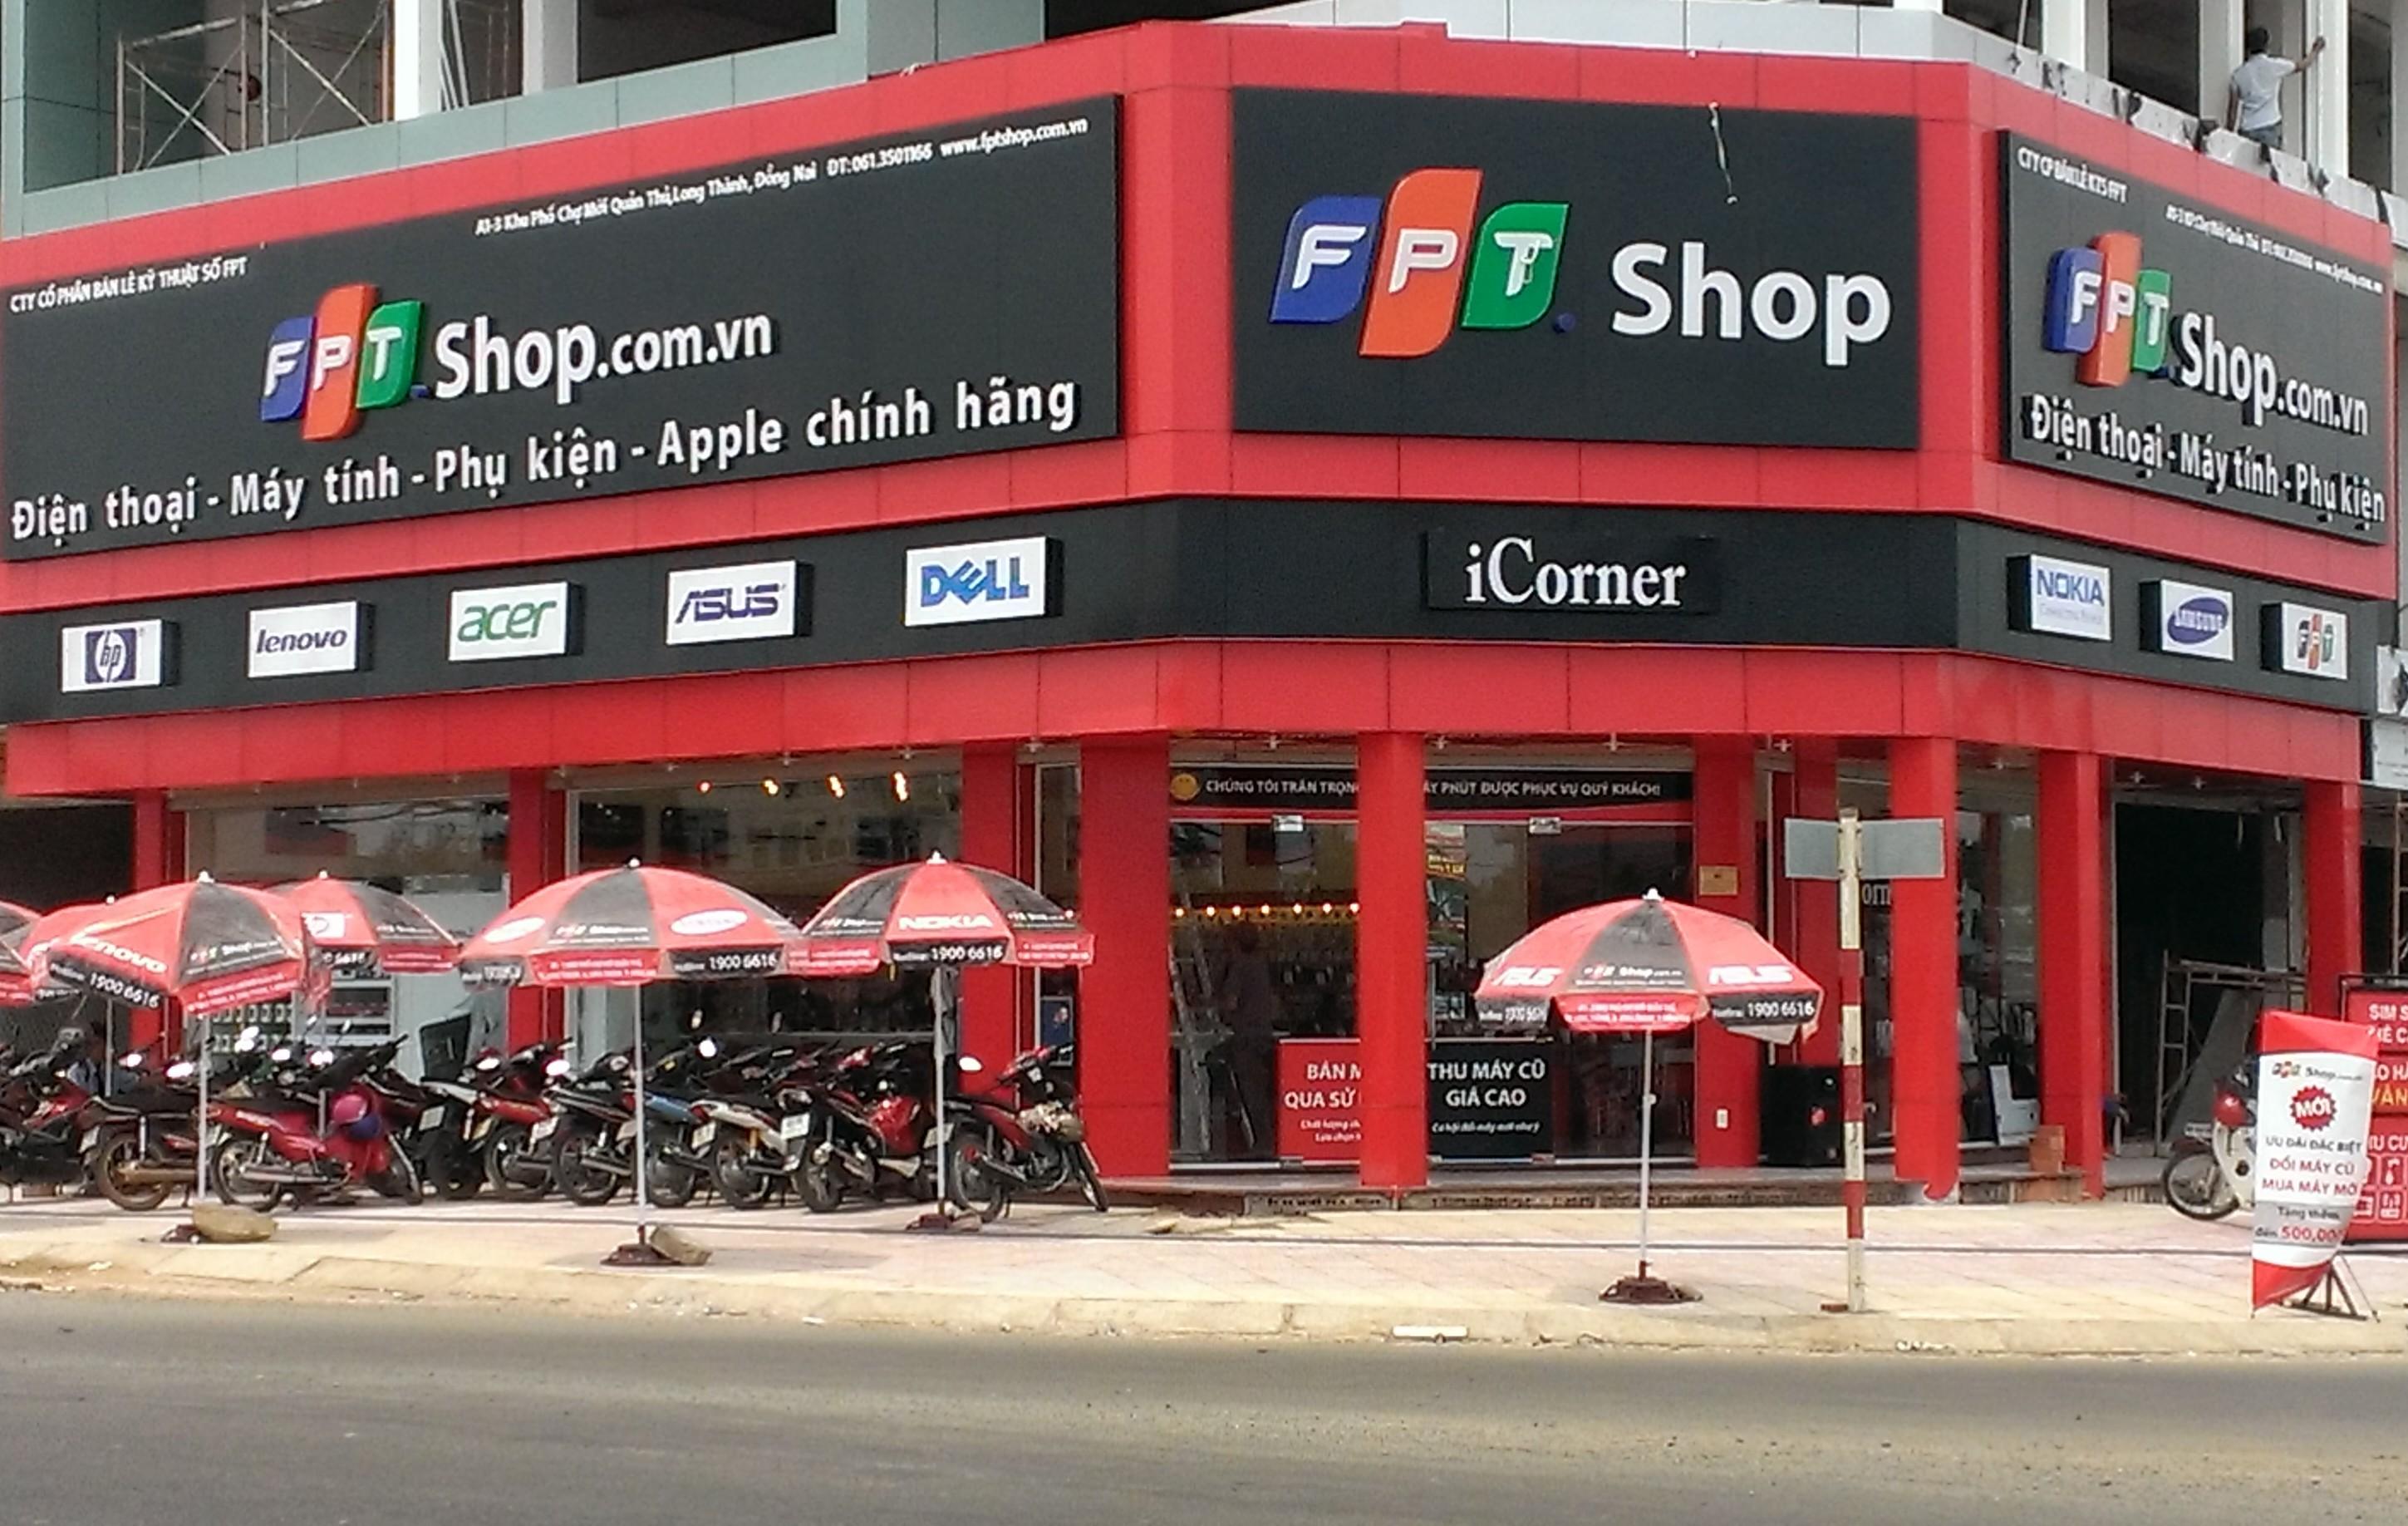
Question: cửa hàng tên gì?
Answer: cửa hàng tên fpt shop